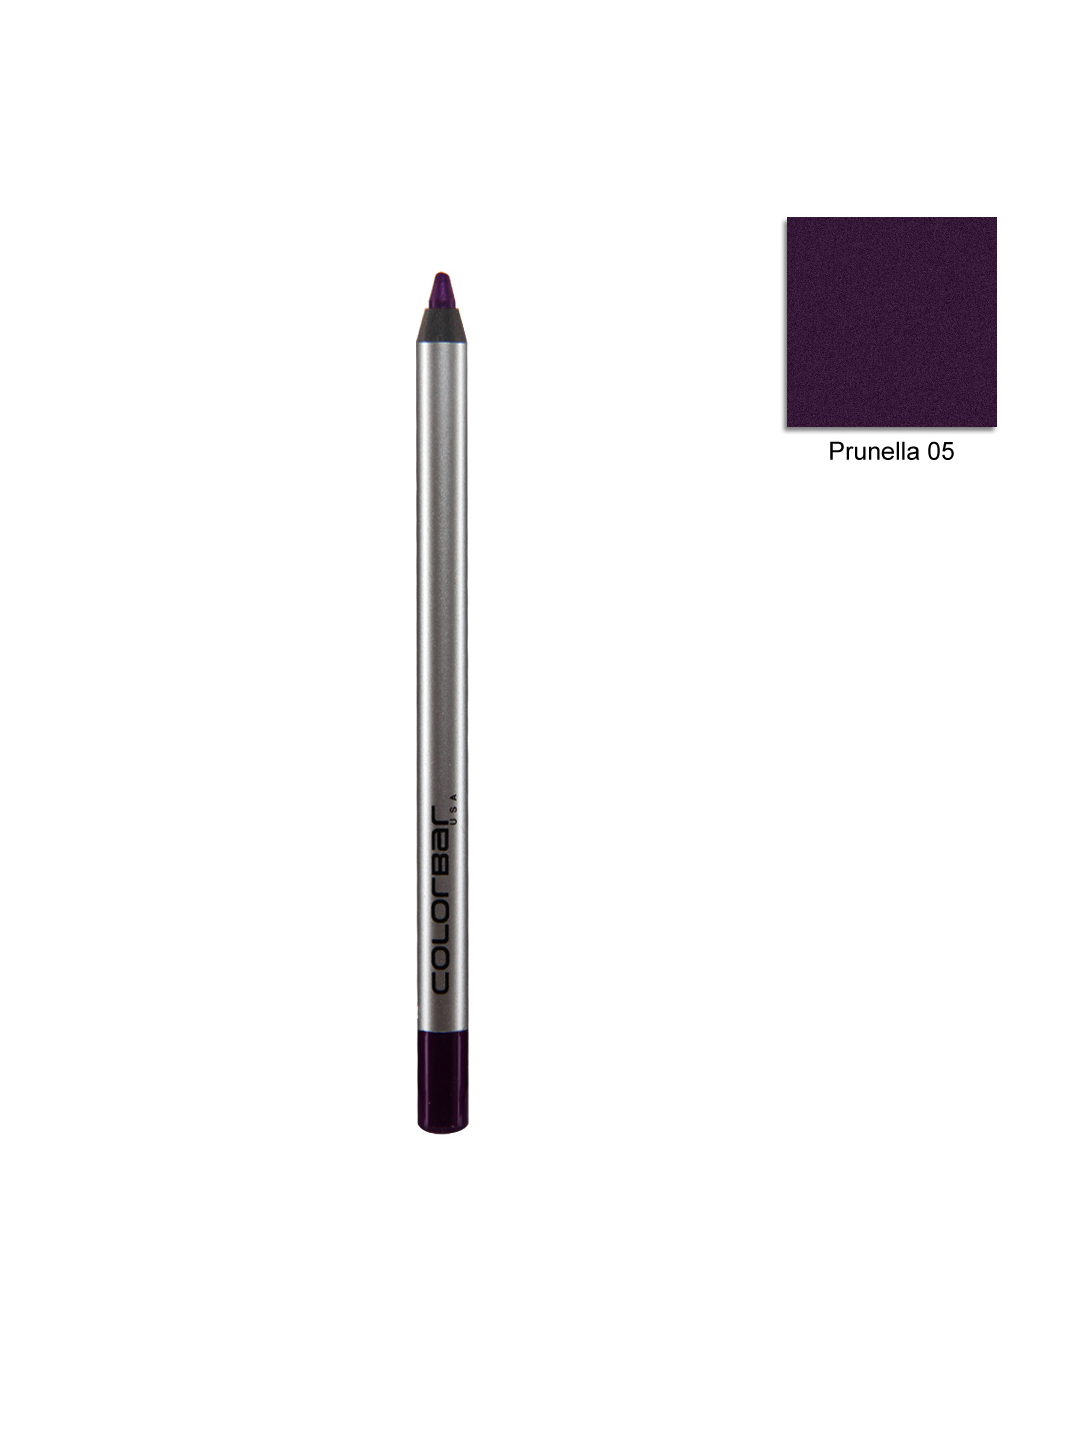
Colorbar I-Glide Prunella Eye Pencil 05
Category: Personal Care / Makeup / Kajal and Eyeliner
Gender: Women
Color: Purple
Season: Spring 2017
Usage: Casual